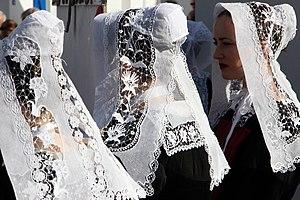
Coiffes de cérémonie de 1980-1920
Le cercle celtique Bugale Melrand est une association loi de 1901 créée en 1973 pour promouvoir les danses bretonnes.